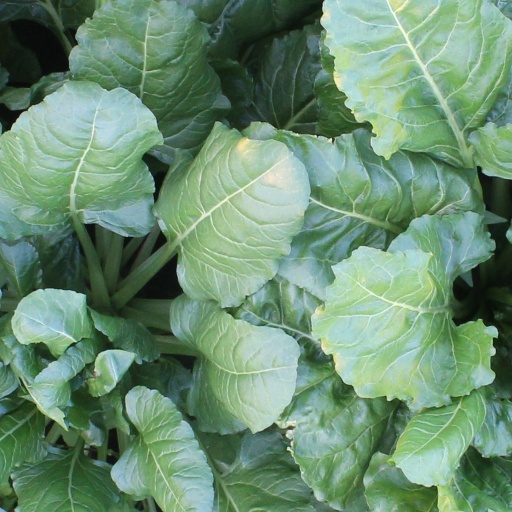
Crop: sugar beet